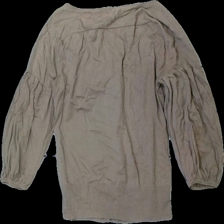
View: back
Type: Cardigan
Category: Ladies
Brand: Mexx
Colors: Brown
Material: 100% cotton
Cut: Regular
Size: XS
Season: All
Damage location: bottom right
Damage 2 location: bottom left
Price range: <50
Recommended usage: Export
Description: brun kofta med knappar, urtvättad
Comment: urtvättad